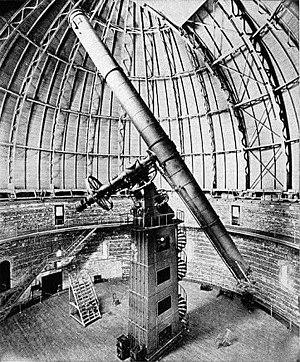
L'observatoire Yerkes est un observatoire astronomique appartenant à l'université de Chicago situé à Williams Bay dans le Wisconsin. Il est connu pour avoir abrité la plus grande lunette astronomique jamais construite à des fins scientifiques, qui en fit le plus grand instrument astronomique du monde, avant la création de l'Observatoire du Mont Wilson. L'observatoire Yerkes a aussi donné son nom à la classification spectrale de Yerkes, une méthode de classification stellaire tenant compte simultanément de leur température et de leur luminosité.